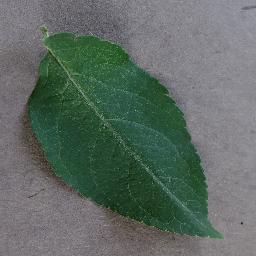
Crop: apple
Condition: healthy